Question: Please indicate a possible affordance area of the motorcycle that can be used for sitting on
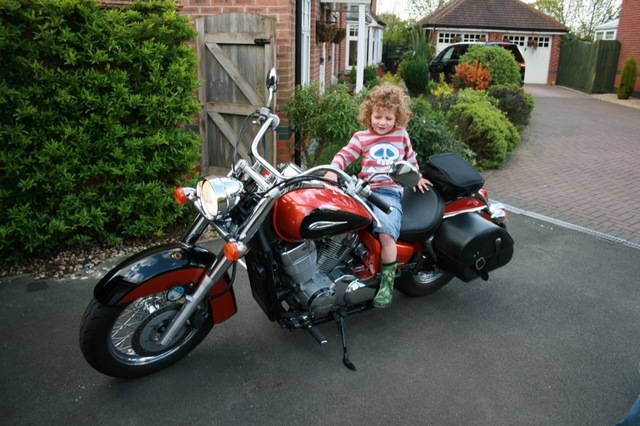
Answer: [363.233, 183.816, 443.759, 233.947]